Sapindaceae

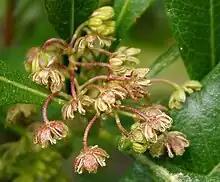
"Dodonaea viscosa" flowers

The flowers are small and unisexual, or functionally unisexual, though plants may be either dioecious or monoecious. They are usually found in cymes grouped in panicles. They most often have four or five petals and sepals (petals are absent in "Dodonaea"). The stamens range from four to 10, usually on a nectar disc between the petals and stamens, their filaments are often hairy. The most frequent number is eight, in two rings of four. The gynoecium contains two or three carpels, sometimes up to six. The usually single style has a lobed stigma. Most often they are pollinated by birds or insects, with a few species pollinated by wind.